NLF and PAVN strategy, organization and structure

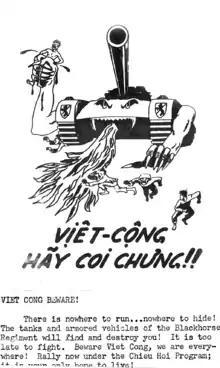
South Vietnamese propaganda poster urging Viet Cong fighters to surrender

Importance of the party cadres. Recruitment of VC fighters followed patterns similar to those in Mao's Revolutionary China. Party operatives dominated or influenced most significant activities, and so the initial agents of recruitment were the party cadres, tightly organized into small cells. The cadre, or team of cadres, typically were southern regroupees returning to help the insurgency. Since such persons would have some knowledge of the local area, theirs would not be a "cold call". They would enter a village, and make a careful study of its social, political and economic structure. Cadres usually downplayed communism, stressing local grievances and resentments, and national independence. All was not serious discussion. Musical groups, theater troupes and other forms of entertainment were frequently employed. The personal behavior of cadres was also vital. They were expected to lead austere, dedicated lives, beyond reproach. This would enable villagers to contrast their relatively restrained, non-pecuniary way of life, with the corruption of government representatives or targeted enemies. Female cadres sometimes made effective recruiters, being able to shame and goad young males into committing for the Revolution.